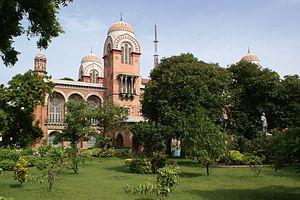
L’université de Madras est l'une des trois plus anciennes universités d'Inde. Organisée sur le modèle de l'université de Londres, elle a été fondée le 5 septembre 1857 par une loi du Conseil législatif de l'Inde, et est régie par la University Grants Commission du gouvernement de l'Inde.